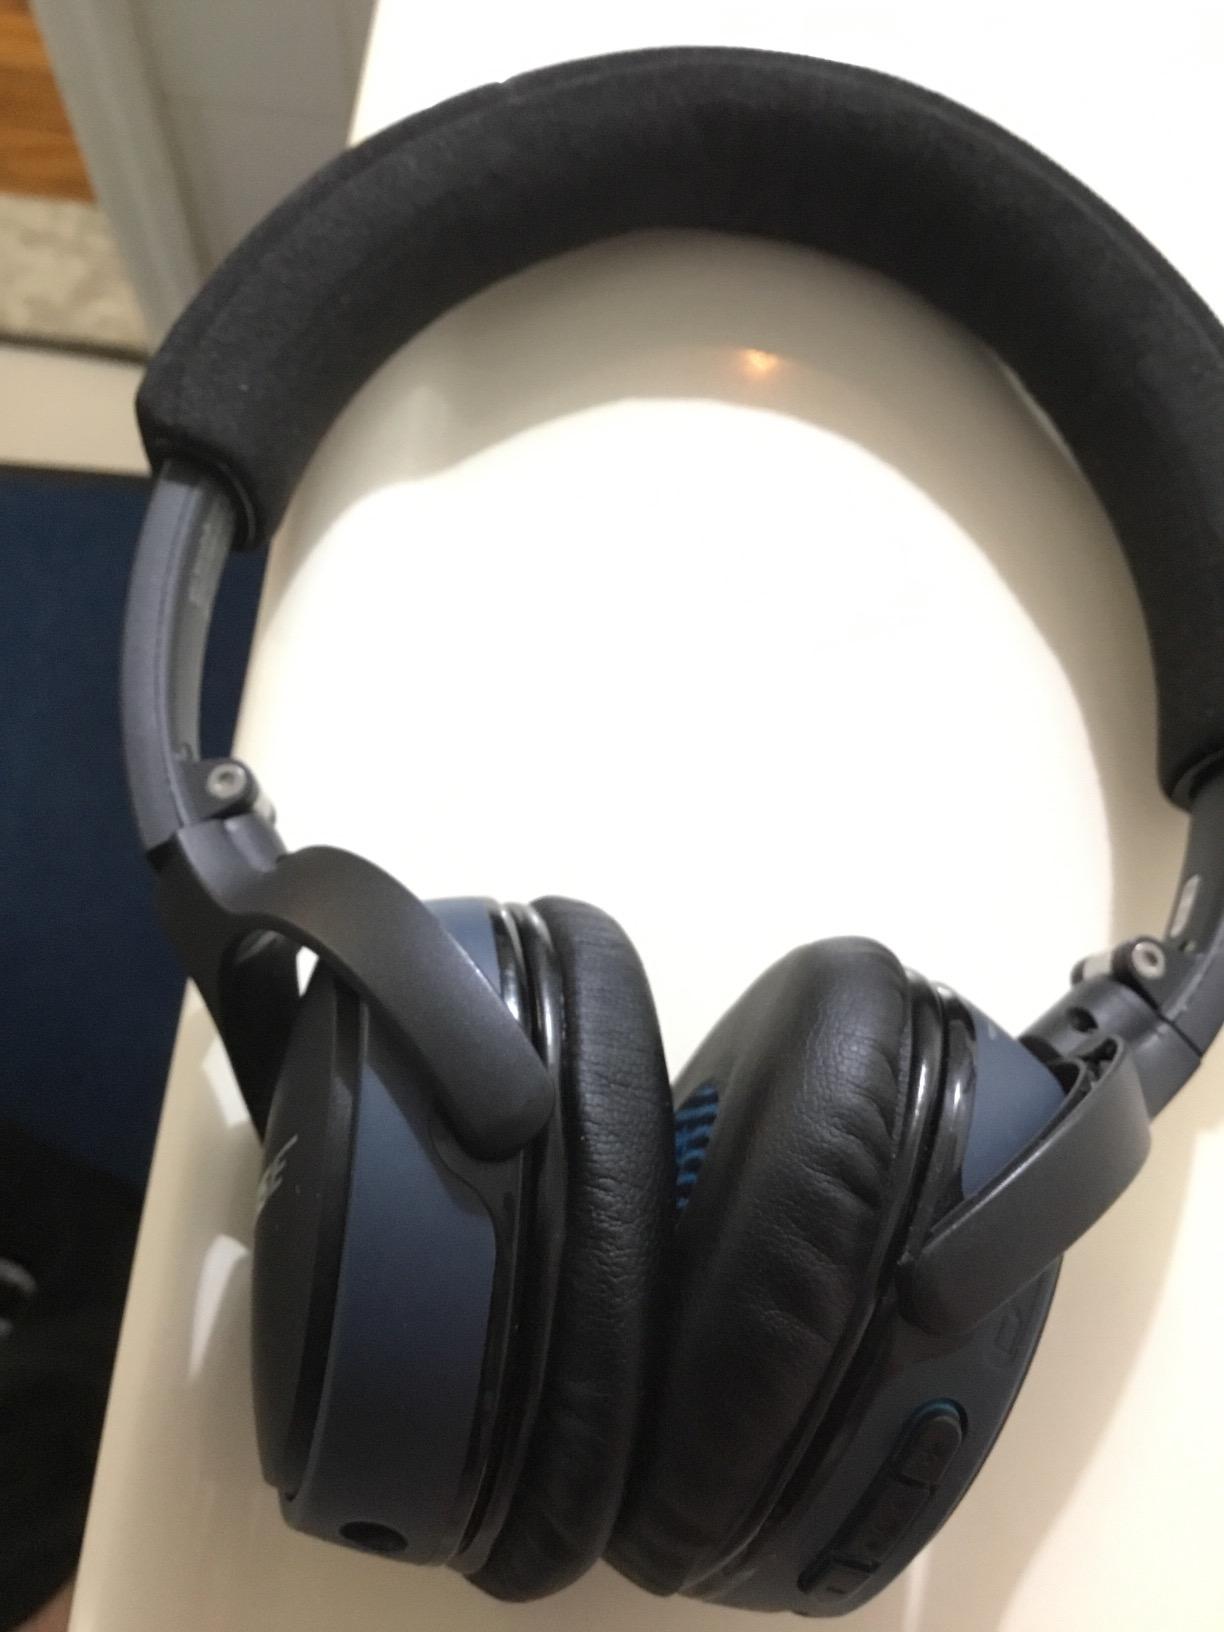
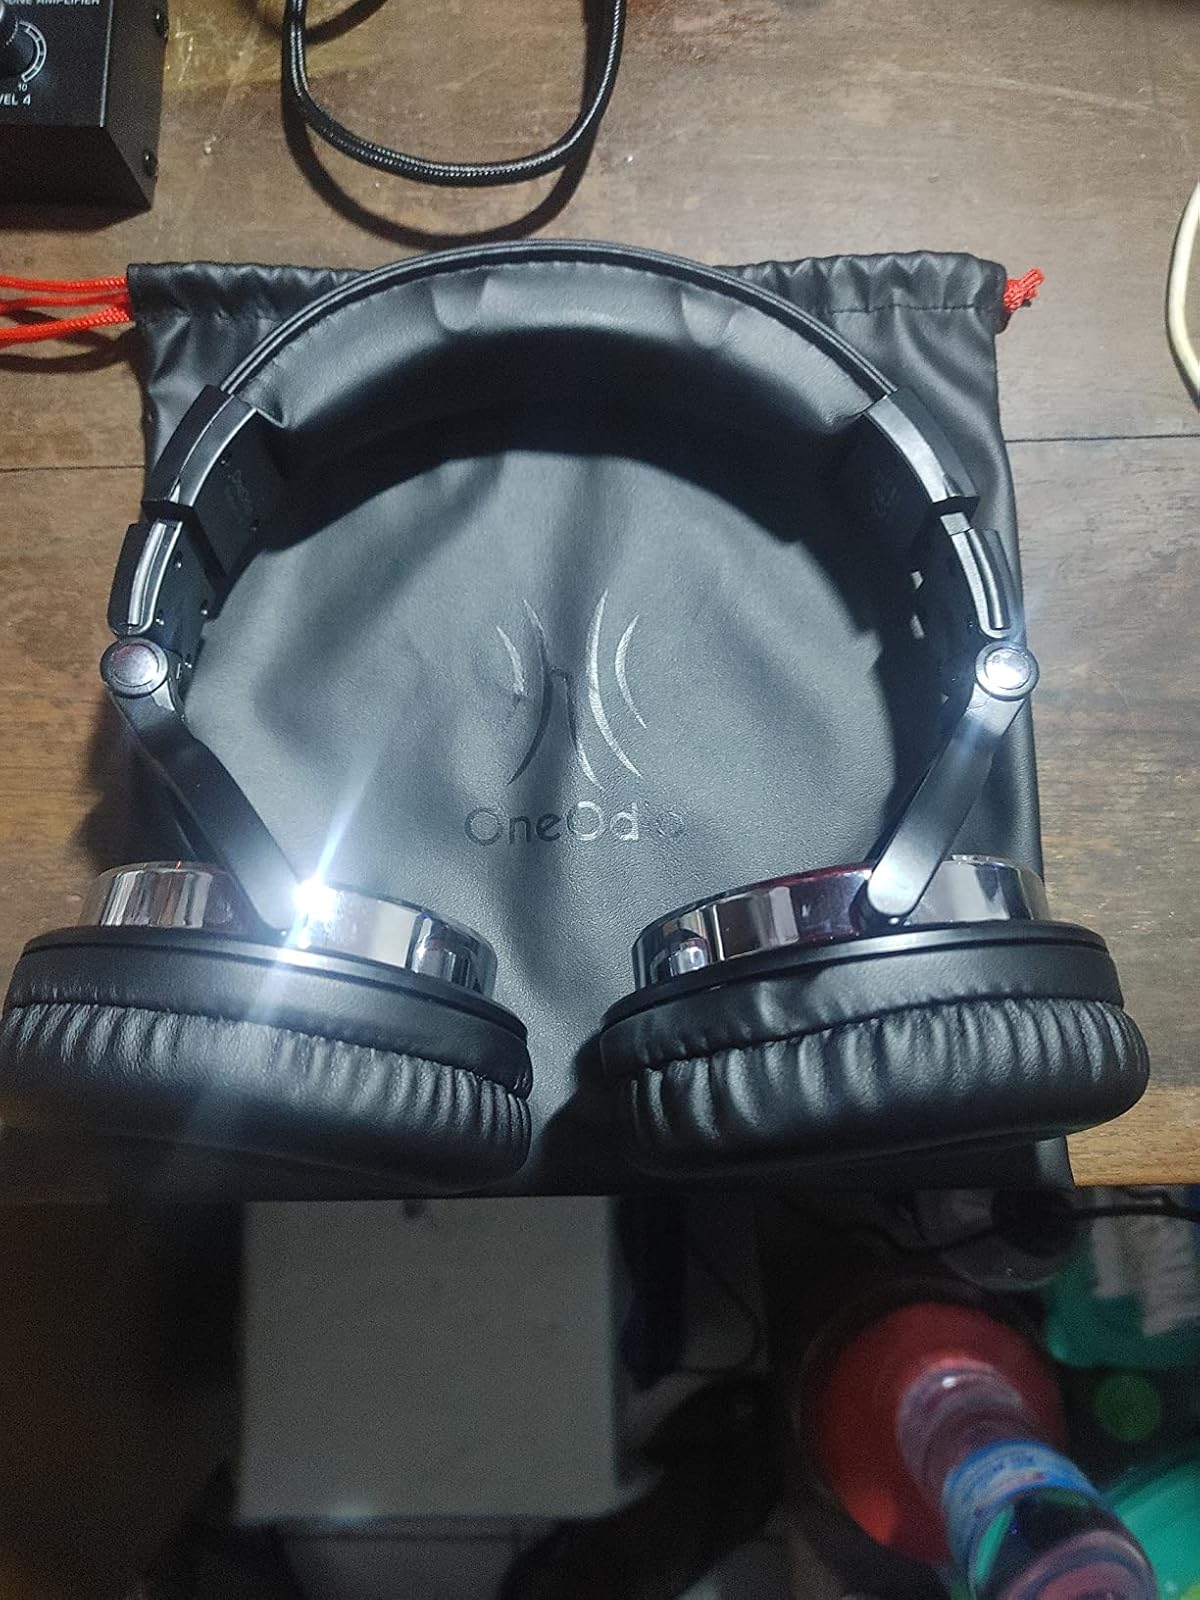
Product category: headphones
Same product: no